Repray Tour

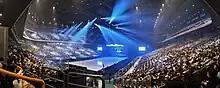
Audience on the first day of the Repray Tour at Saitama Super Arena

The performances of all tour stops were all sold out by lottery with 14,000 spectators in Saitama, 5,500 in Saga, 7,000 in Yokohama, and 5,800 in Rifu in attendance on each day. One selected day of each stop was screened live and delayed at cinemas in Japan, Hong Kong, Taiwan, and South Korea, and streamed on Beyond Live worldwide.